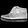
Label: Sneaker